Crane (machine)

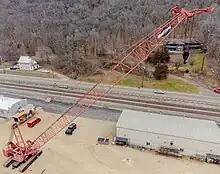
Crawler crane

Larger, heavier duty, purpose-built "truck-mounted" cranes are constructed in two parts: the carrier, often called the "lower", and the lifting component, which includes the boom, called the "upper". These are mated together through a turntable, allowing the upper to swing from side to side. These modern hydraulic truck cranes are usually single-engine machines, with the same engine powering the undercarriage and the crane. The upper is usually powered via hydraulics run through the turntable from the pump mounted on the lower. In older model designs of hydraulic truck cranes, there were two engines. One in the lower pulled the crane down the road and ran a hydraulic pump for the outriggers and jacks. The one in the upper ran the upper through a hydraulic pump of its own. Many older operators favor the two-engine system due to leaking seals in the turntable of aging newer design cranes. Hiab invented the world's first hydraulic truck mounted crane in 1947. The name, Hiab, comes from the commonly used abbreviation of Hydrauliska Industri AB, a company founded in Hudiksvall, Sweden 1944 by Eric Sundin, a ski manufacturer who saw a way to utilize a truck's engine to power loader cranes through the use of hydraulics.